Isaac John

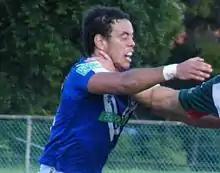
John playing for the Auckland Vulcans in 2009

In 2009 John joined the senior New Zealand Warriors squad full-time and played for the Auckland Vulcans in the NSW Cup and Howick Hornets in the Auckland Rugby League competition. In mid-2009 the Warriors announced they had re-signed John until the end of the 2011 season with an option for 2012. In Round 19 of 2009 NRL season, John made his first grade début for the New Zealand Warriors against the Sydney Roosters at SFS at five-eighth in the Warriors 30–24 win. John played in three matches for the Warriors in his début year in the NRL in the 2009 NRL season.